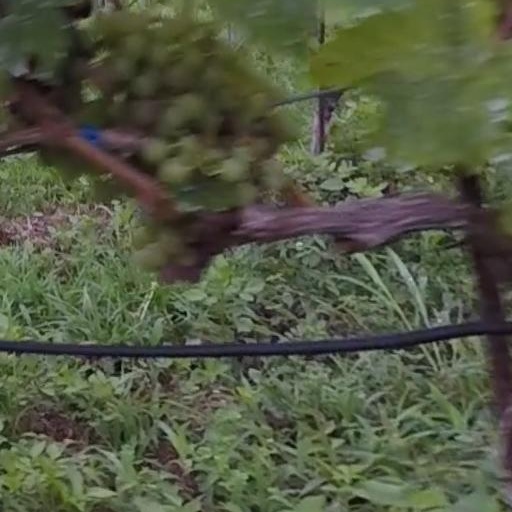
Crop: grape